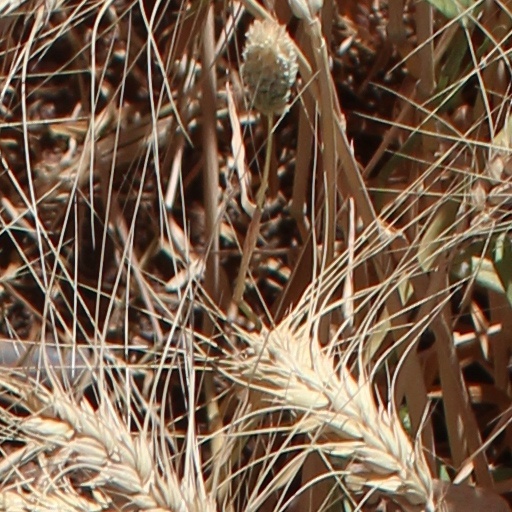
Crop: wheat